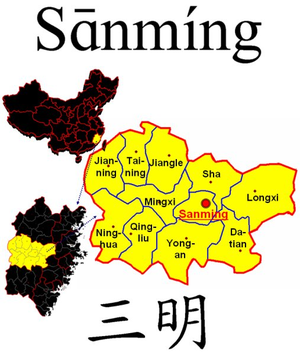
Sanming / Administrativ inddeling
Sanmings administrative inddeling
Sanming er en kinesisk by på præfekturniveau i den vestlige del af provinsen Fujian i Folkerepublikken Kina. Befolkningen anslås til 2,63 millioner hvoraf 1,1 mill. bor i selve byen. Præfekturet har et areal på 22,900 km², og der er en befolkningstæthed på 114.8 indb./km². Det grænser til Nanping mod nord, Fuzhou mod øst, Quanzhou mod sydvest, Longyan mod syd, og provinsen Jiangxi mod vest.